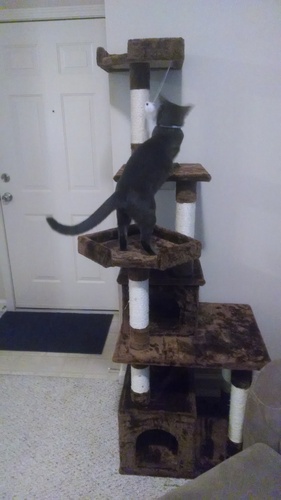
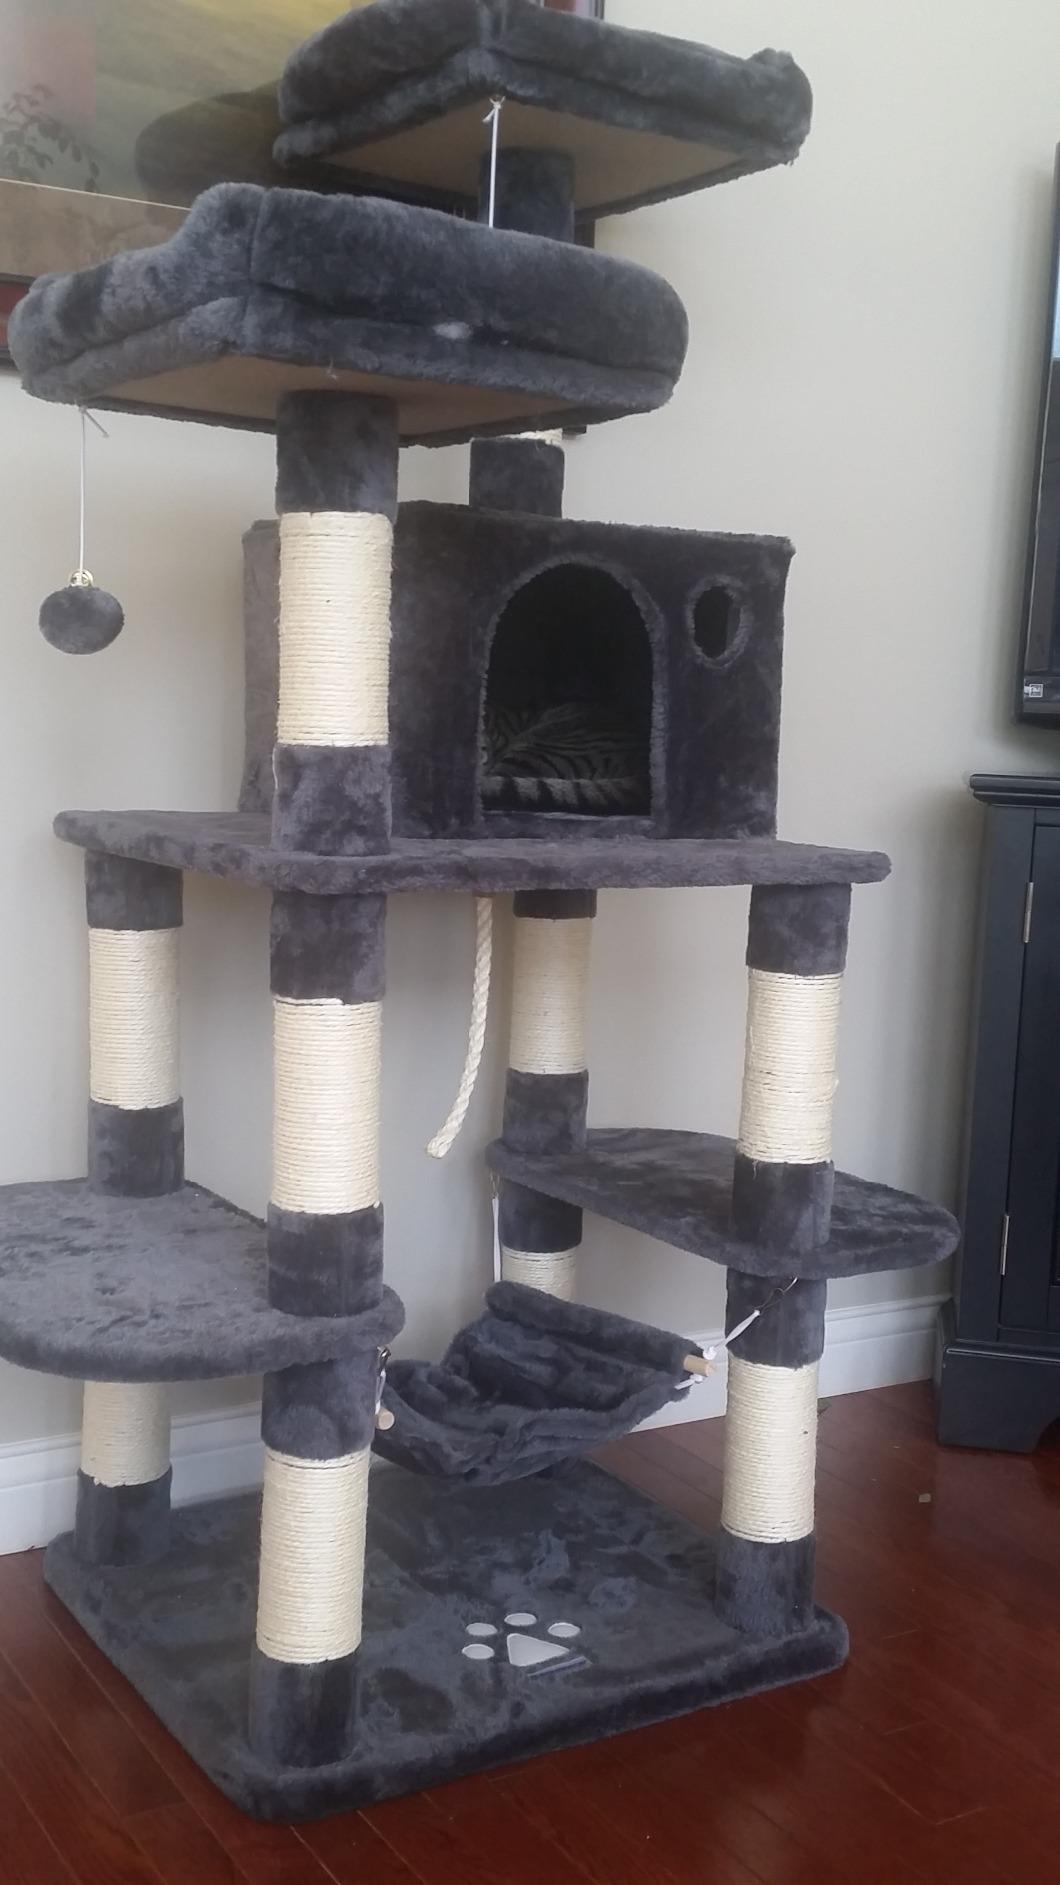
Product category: items_cat tree
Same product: no